Frank Rhodes (British Army officer)

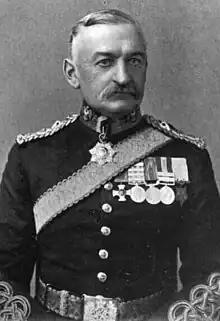
Col. F. W. Rhodes

Colonel Francis William Rhodes (9 April 1850 – 21 September 1905) was a British military officer. He is perhaps the best known member of the Rhodes family after his mining magnate brother Cecil.